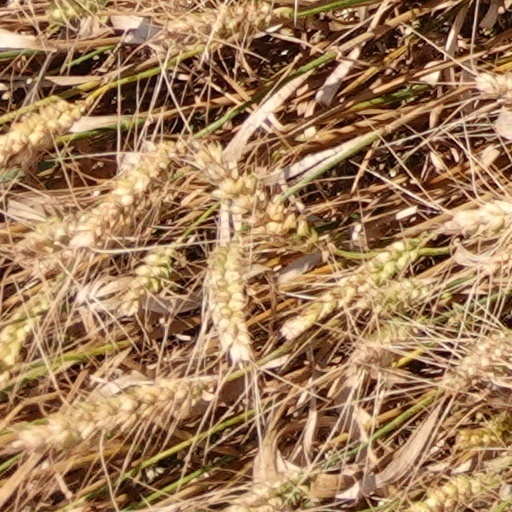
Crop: wheat